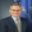
Label: man